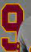
Number: 9